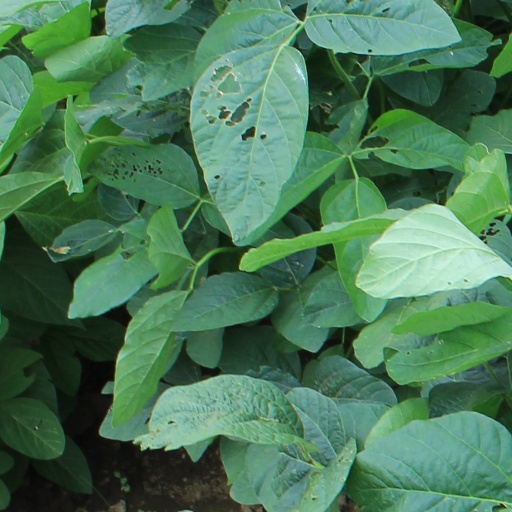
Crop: soybean